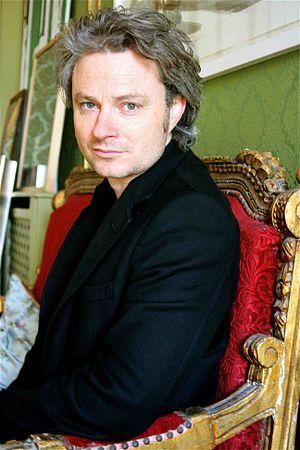
Simon Toyne, né le 29 février 1968 à Cleethorpes dans le comté du Lincolnshire, est un écrivain britannique.